Stewart Friesen

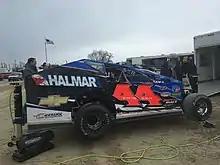
Friesen's modified car at Georgetown Speedway in March 2018

Friesen started racing early in life, his family owning Ransomville Speedway in Western New York. After racing go-karts, Friesen raced big-blocks with widespread success in the Northeast United States, advancing to the 2010 World Finals at Charlotte Motor Speedway. He was the 2012, 2013, 2014, and 2015 Modified track champion at Fonda Speedway.